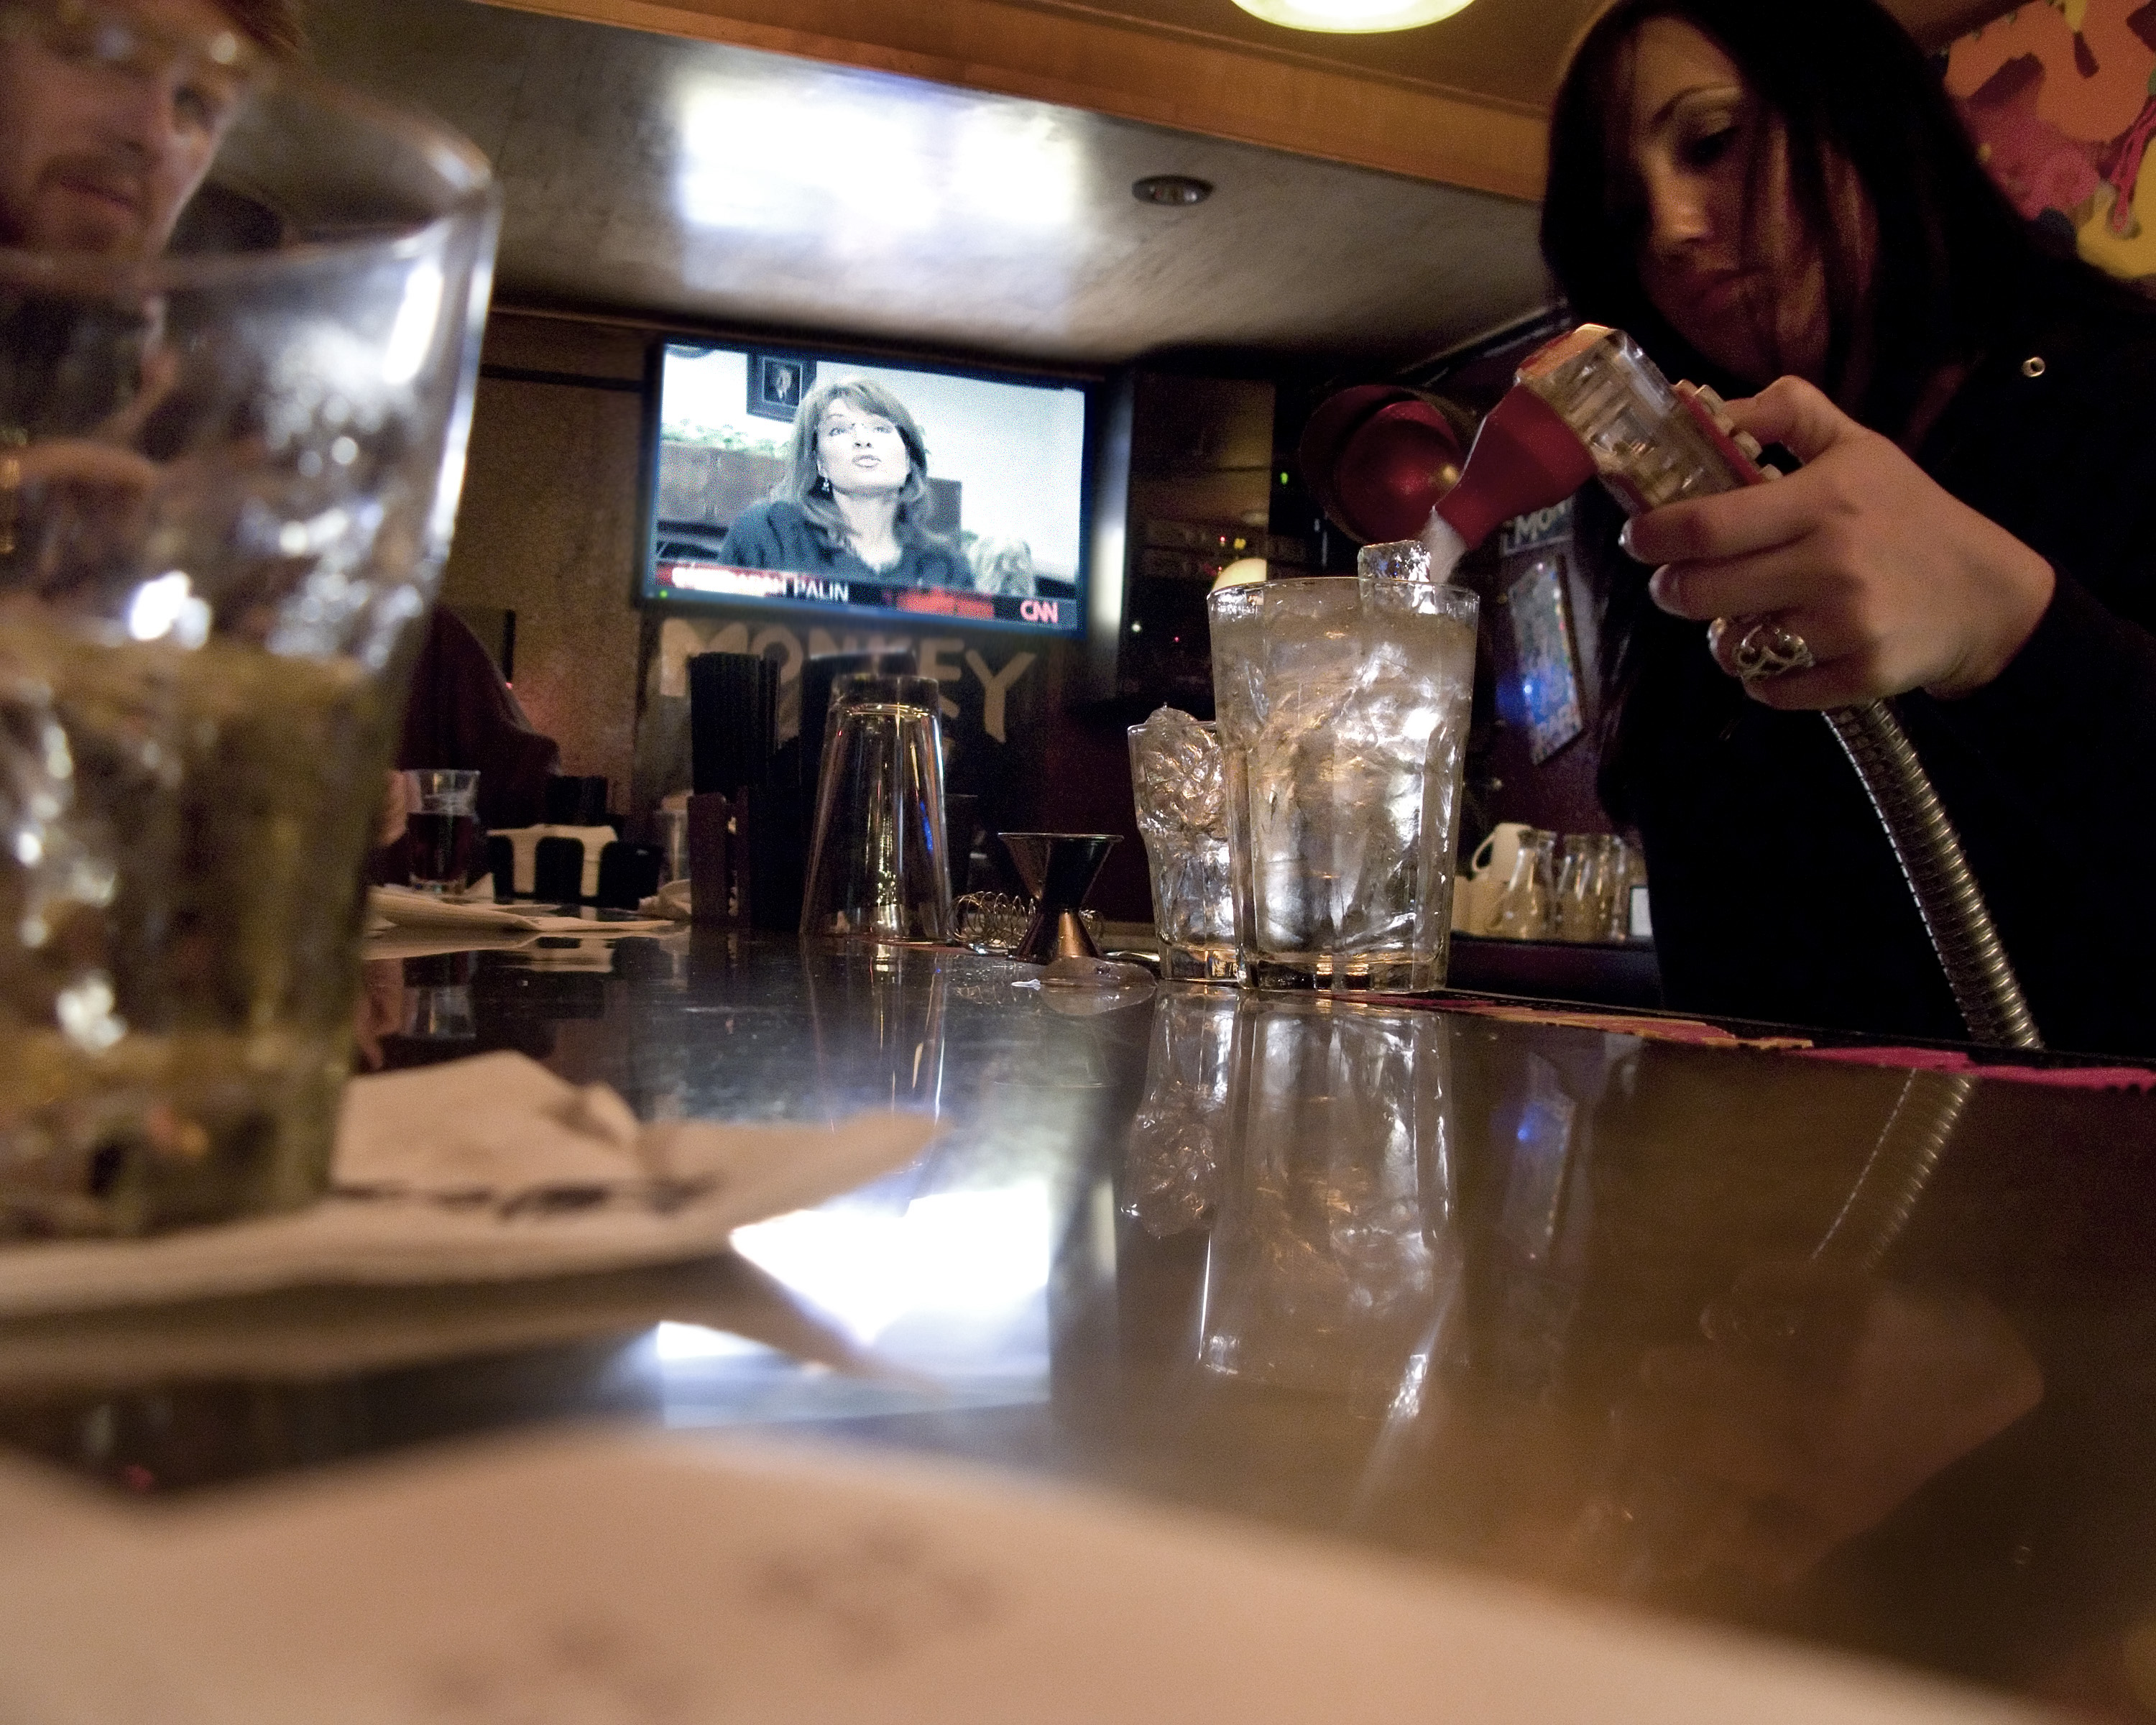
restaurant, bar, meal, drink, california, sacramento, sense